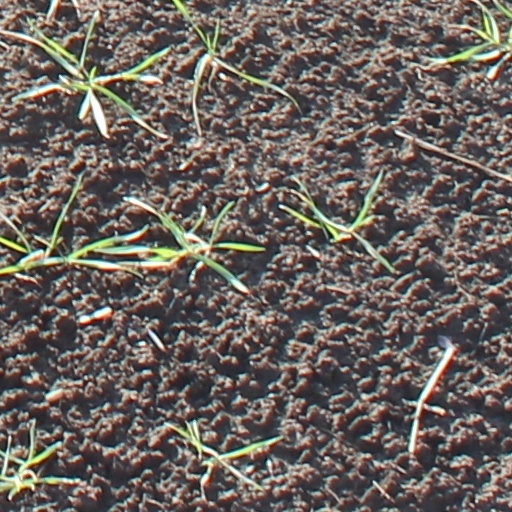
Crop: wheat